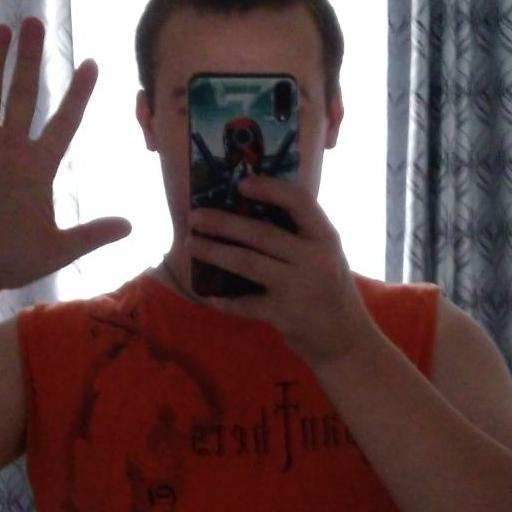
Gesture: no_gesture